August Myhrberg

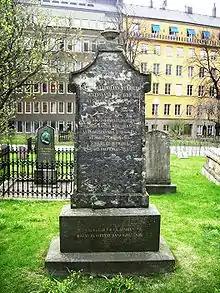
Myhrberg's gravestone

In 1834, he was awarded the Silver Cross of the Order of the Redeemer by King Otto of Greece. In 1836, he visited Thomas Gordon in Scotland. In 1840, he travelled to the Grand Duchy of Finland, visiting friends and relatives. In 1842, he decided to return to Sweden where he was suspected of being a radical revolutionary. Following an audience with King Charles XIV John he was allowed to settle in the country. The king was impressed by Myhrberg's military career, awarding him the title Knight of the Order of the Sword and the rank of major. He went on to serve in the militia protecting the Swedish colony of Saint Barthélemy until 1848 when he returned to Sweden. He served as an advisor for King Oscar I regarding Finnish matters, warning him against intervening in the Crimean War. During the course of the January Uprising, Myhrberg moved to Paris where he socialized with Polish political immigrants. He spent his final years in Stockholm where he died on 31 March 1867; upon his death he was given a state funeral, with full military honours at the Johannes Church graveyard despite never holding office in Sweden.